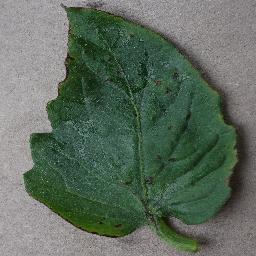
Label: Tomato___Bacterial_spot